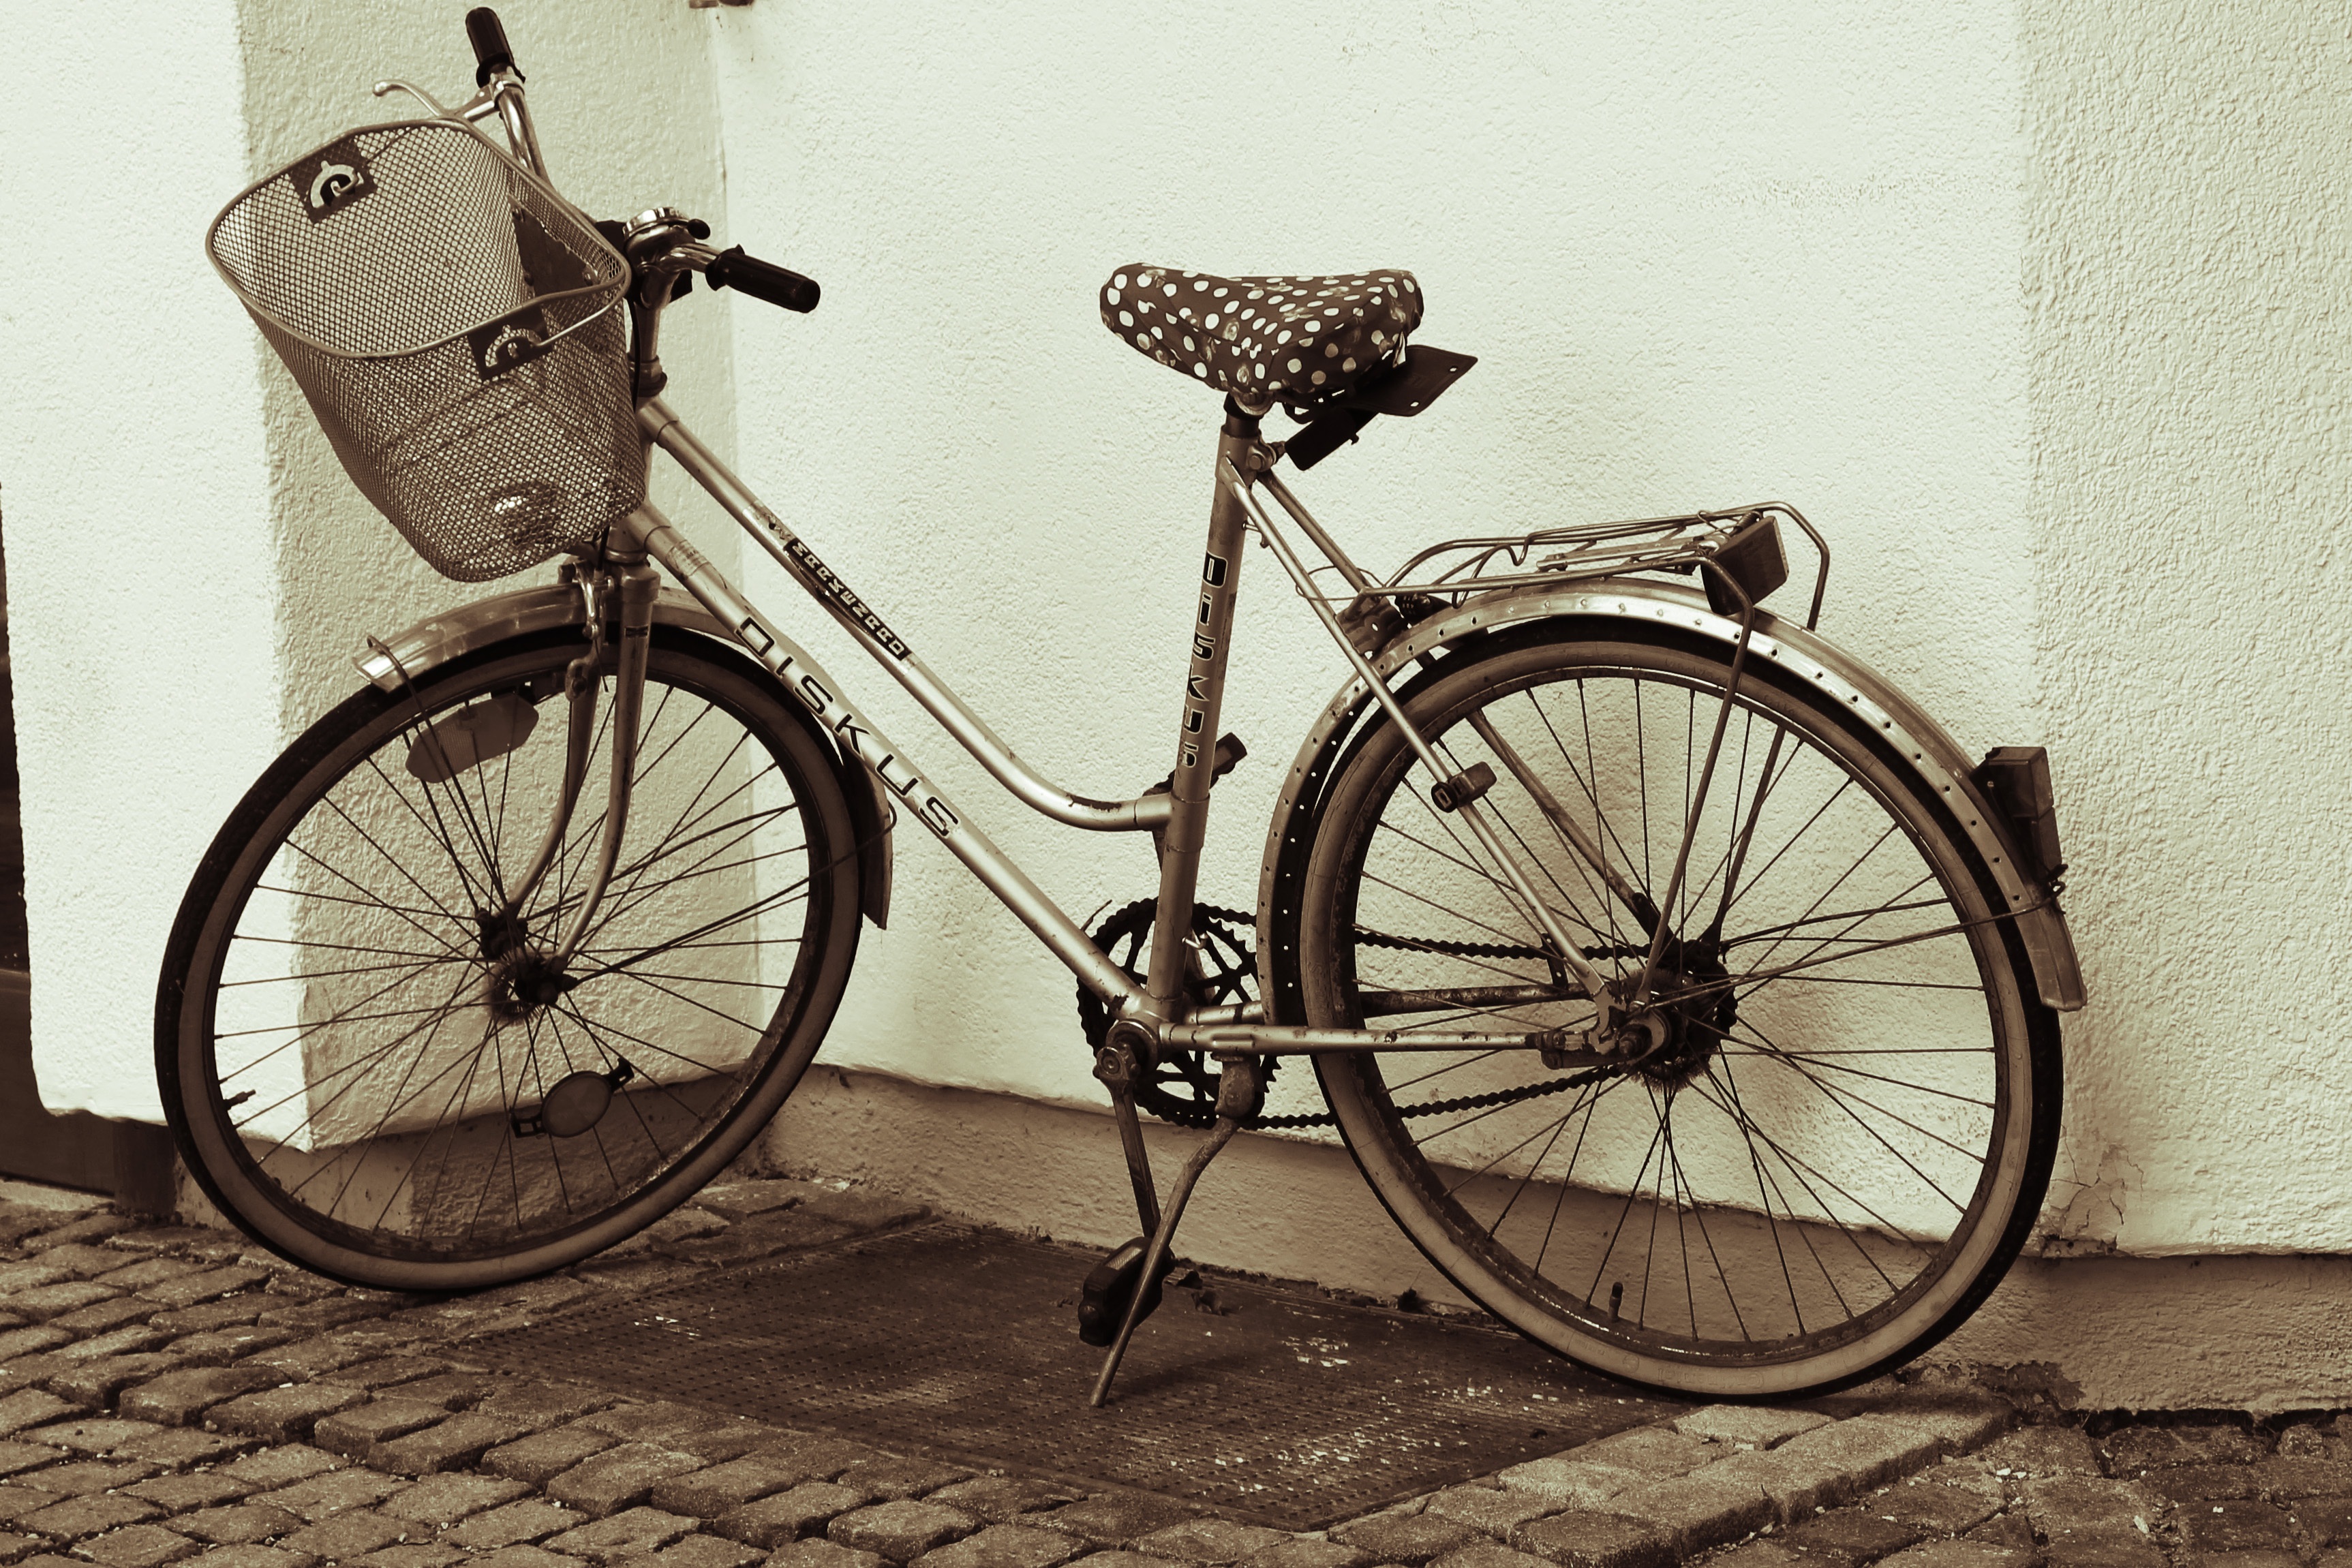
black and white, wheel, old, bicycle, bike, vehicle, sports equipment, land vehicle, women's bicycle, cyclo cross bicycle, road bicycle, racing bicycle, hybrid bicycle